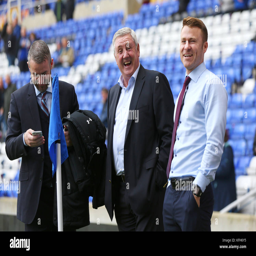
organisation founder ahead of the match